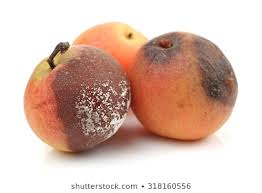
Label: trash